Nokia 3310

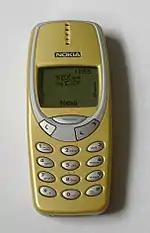
Nokia 3310 with an official "Sahara Yellow" color Xpress-on cover

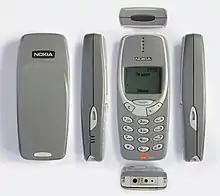
A grey, Orange-branded 3310 seen from multiple angles

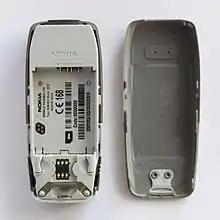
Inside a Nokia 3310 with the battery removed

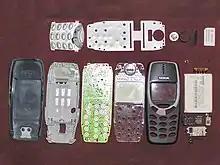
A disassembled Nokia 3310 showing various internal components

The 3310 was developed at the Copenhagen Nokia site in Denmark and unveiled at the "Don't be bored. Be totally board." lifestyle event in Oberhausen, Germany, as well as "Nokia Unplugged" concerts in the Asia-Pacific region. It is a compact and sturdy phone featuring an 84 × 48 pixel pure monochrome display. It has a lighter removable battery variant which has fewer features; for example the 133 g (4.6 oz) battery version has a start-up image of two hands touching while the version does not. It is a slightly rounded rectangular unit that is typically held in the palm of a hand, with the buttons operated with the thumb. The blue button is the main button for selecting options, with "C" button as a "backspace", "back" or "undo" button. Up and down buttons are used for navigation purposes. The on/off/profile button is a stiff black button located on the top of the phone. Like its predecessor Nokia 3210, the 3310 was marketed as a customizable consumer-oriented handset targeting the youth. It is about a centimeter shorter than the 3210.